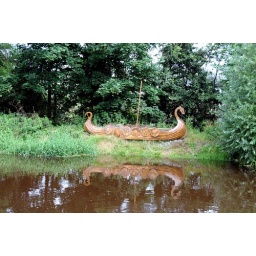
a viking boat on the river bank in bagnelstown, carlow ireland,